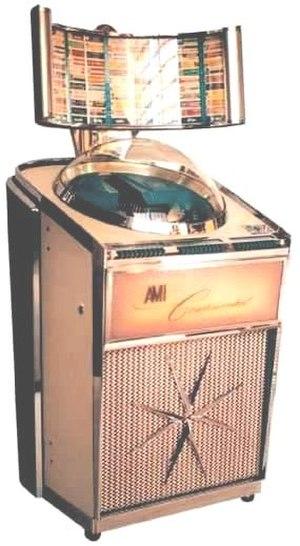
Un juke-box, ou jukebox selon l'orthographe rectifiée de 1990, est un appareil public capable de jouer automatiquement de la musique enregistrée, traditionnellement sur des disques.